Timor-Leste

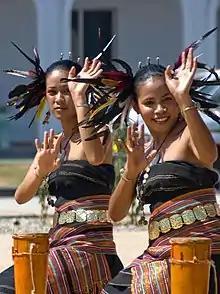
Traditional Timorese dancers

This poverty belies significant wealth in terms of natural resources, which at the time of independence had per capita value equivalent to the wealth of an upper-middle income country. Over half of this was in oil, and over a quarter natural gas. The Timor-Leste Petroleum Fund was established in 2005 to turn these non-renewable resources into a more sustainable form of wealth. From 2005 to 2021, $23 billion earned from oil sales has entered the fund. $8 billion has been generated from investments, while $12 billion has been spent. A decrease in oil and gas reserves led to decreasing HDI beginning in 2010. Eighty per cent of government spending comes from this fund, which as of 2021 had $19 billion, 10 times greater than the size of the national budget. As oil income has decreased, the fund is at risk of being exhausted. Withdrawals have exceeded sustainable levels almost every year since 2009. Resources within the Bayu-Undan field are expected to soon run out, while extracting those within the so far undeveloped Greater Sunrise field has proven technically and politically challenging. Remaining potential reserves are also losing value as oil and gas become less favoured sources of energy.